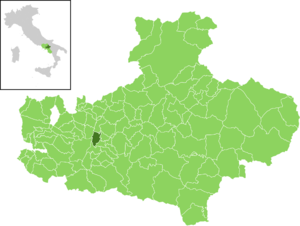
Manocalzati est une commune italienne de la province d'Avellino dans la région Campanie en Italie.